Beatrix Potter

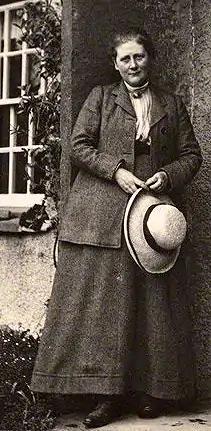
Potter in 1913

Helen Beatrix Heelis (28 July 186622 December 1943), usually known as Beatrix Potter, was an English writer, illustrator, natural scientist, and conservationist. She is best known for her children's books featuring animals, such as "The Tale of Peter Rabbit", which was her first commercially published work in 1902. Her books, including "The Tale of Jemima Puddle Duck" and "The Tale of Tom Kitten", have sold more than 250 million copies. An entrepreneur, Potter was a pioneer of character merchandising. In 1903, Peter Rabbit was the first fictional character to be made into a patented stuffed toy, making him the oldest licensed character.